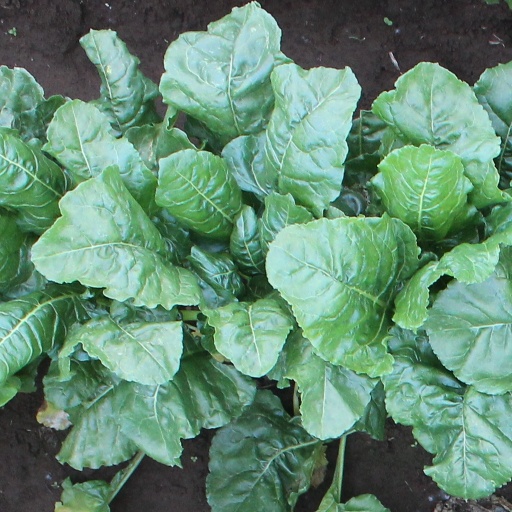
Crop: sugar beet